Ron Karkovice

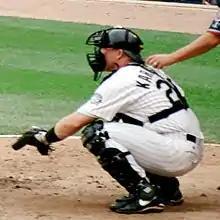
Karkovice at New Comiskey Park in 1997

Drafted by the Chicago White Sox in the 1st round of the 1982 MLB amateur draft, Karkovice would make his Major League Baseball debut with the Chicago White Sox on August 17, 1986, and appeared in his final game on September 26, 1997. Based on Karkovice's great defensive prowess in throwing out baserunners attempting to steal bases, White Sox broadcaster Ken "Hawk" Harrelson nicknamed him "Officer Karkovice," jokingly warning opponents that the catcher would catch them stealing.